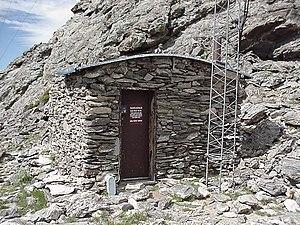
Le Twin Sisters Lookout est un édicule américain dans le comté de Larimer, dans le Colorado. Construit en pierre naturelle par le Service des forêts des États-Unis en 1914, il est acheté par le National Park Service en 1925, étant situé à la bordure de la forêt nationale de Roosevelt et du parc national de Rocky Mountain depuis la création de ce dernier en 1915.